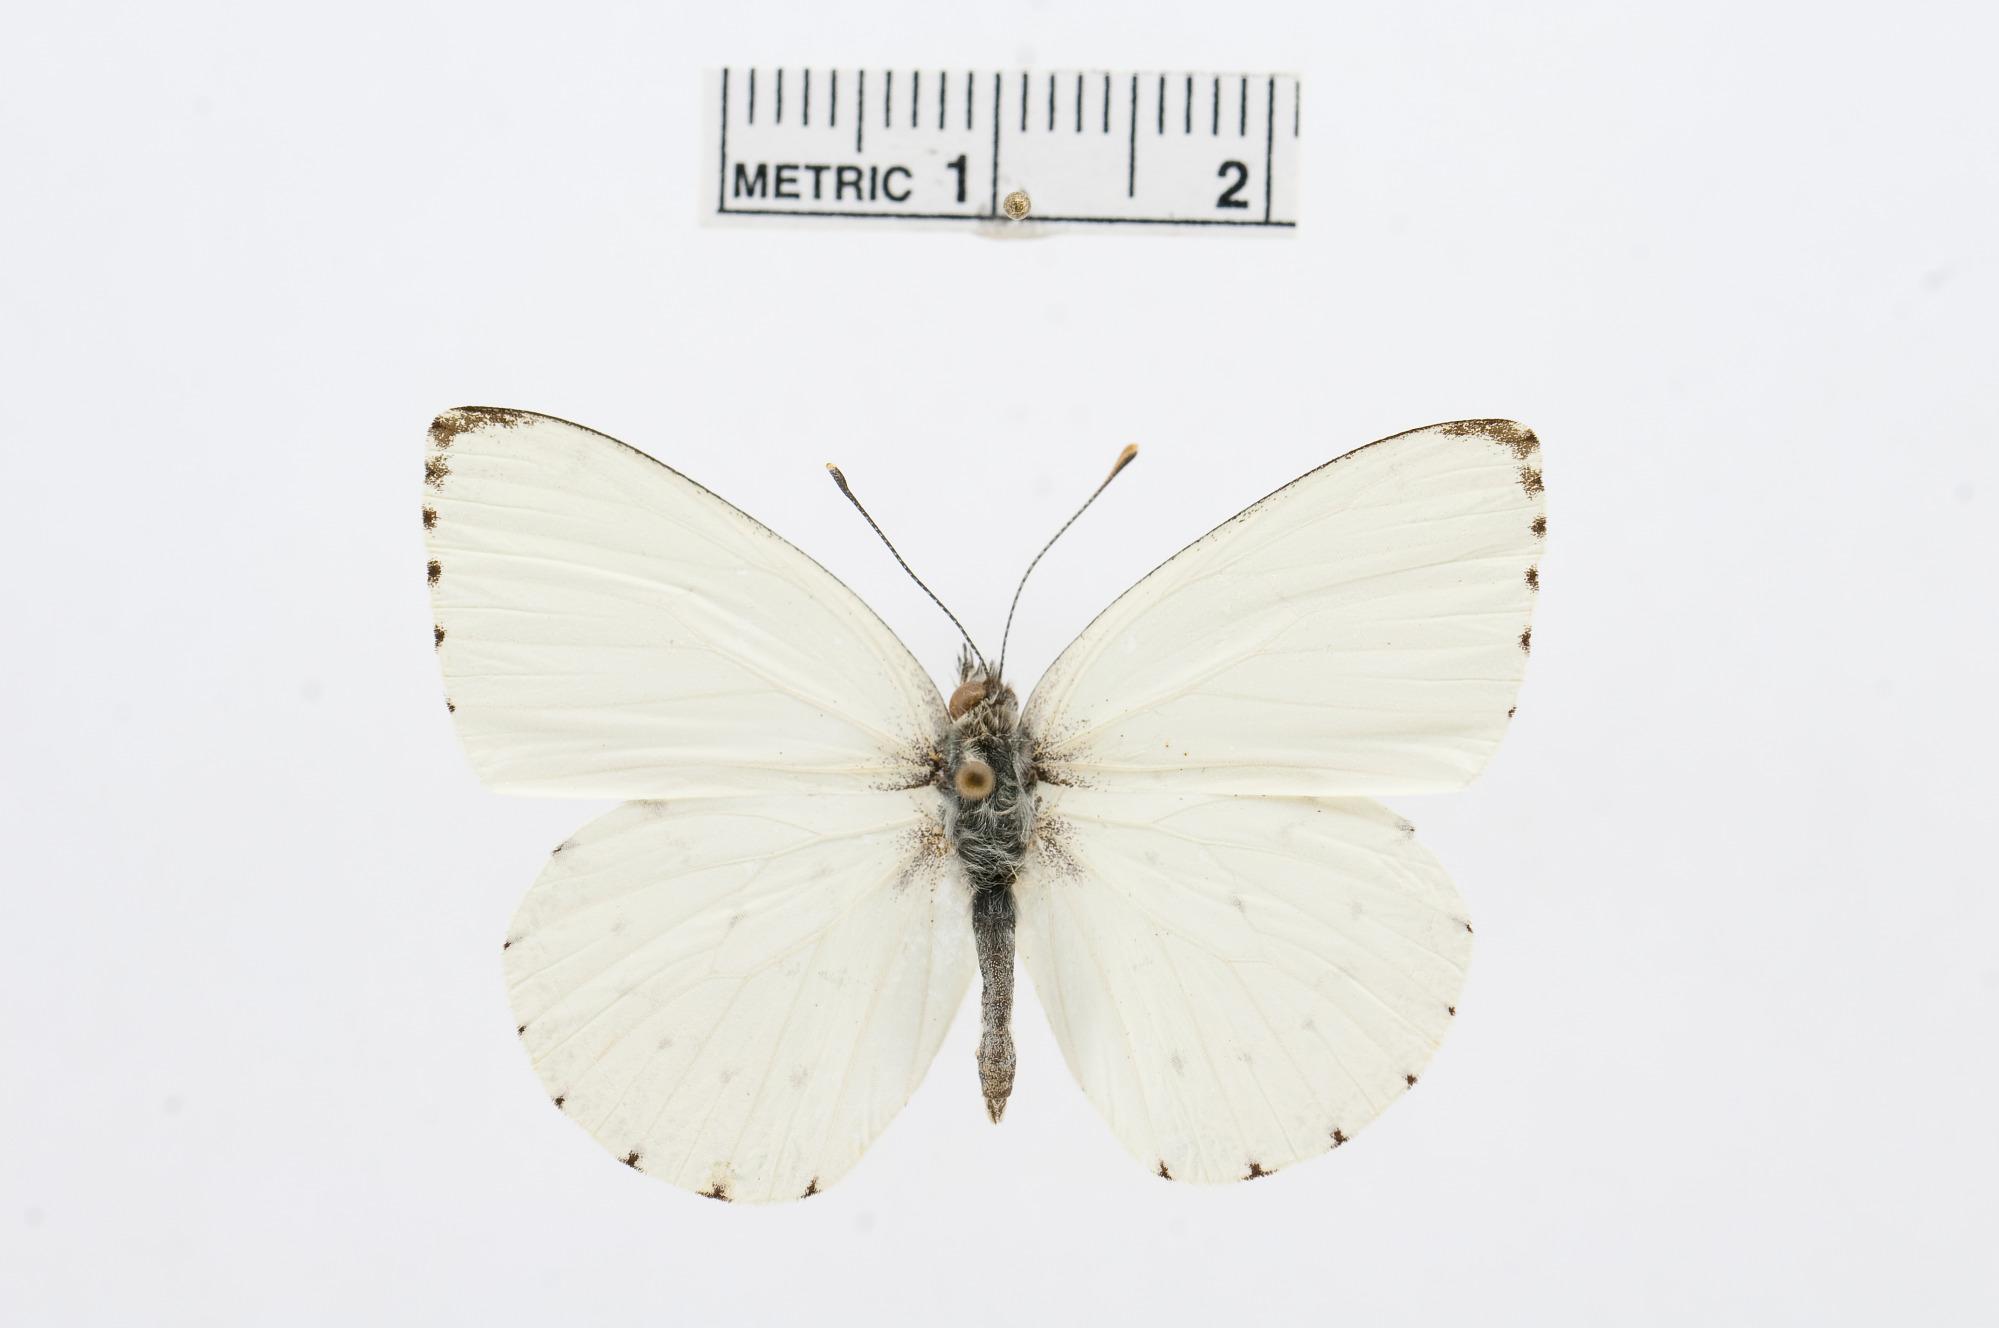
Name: Dixeia charina
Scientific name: Dixeia charina
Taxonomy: Animalia, Arthropoda, Hexapoda, Insecta, Lepidoptera, Pieridae, Pierinae